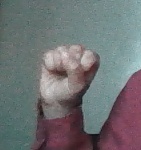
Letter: saad